Hatfield Government Center station

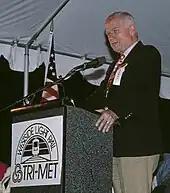
Senator Hatfield at 1993 groundbreaking ceremony for the Westside MAX line

On September 12, 1998, Hatfield Government Station opened along with the Westside MAX line. Dedication ceremonies for the line at the station included a speech by then U.S. Vice President Al Gore and U.S. Transportation Secretary Rodney E. Slater. Oregon politicians speaking at the dedication included Governor John Kitzhaber, former Congressman Les AuCoin, then Congresswoman Elizabeth Furse, U.S. Senators Ron Wyden and Gordon Smith, and former Senator and station namesake Mark Hatfield. Scheduled train service began at 11:00 a.m., which was followed by a two-day opening party.